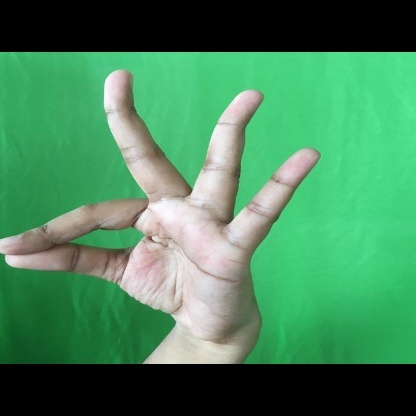
Mudra: Hamsasyam